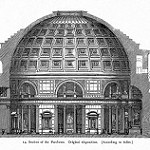
Label: buildings